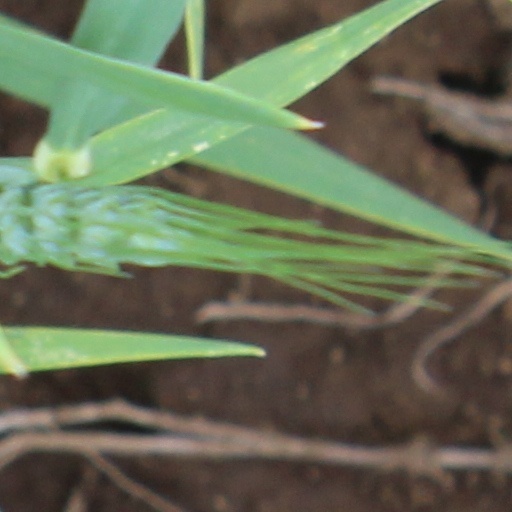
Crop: wheat